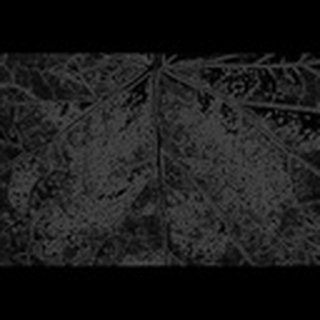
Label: cotton_aphids